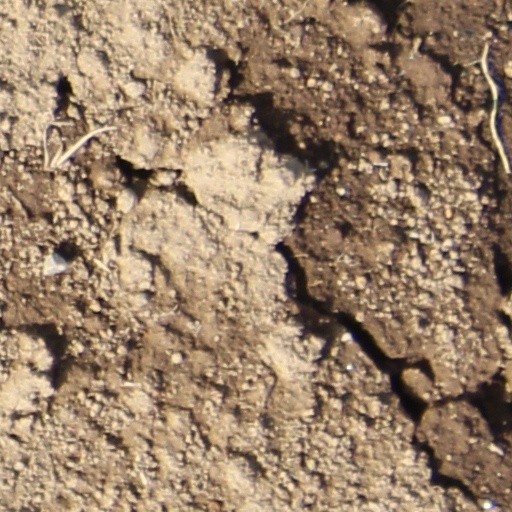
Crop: wheat